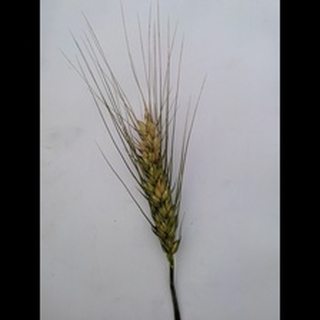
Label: wheat_blast